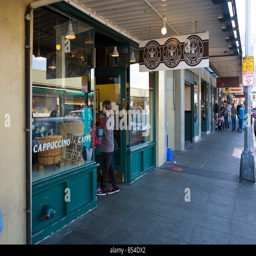
exterior of the first original coffee shop